Nordkapp (Jan Mayen)

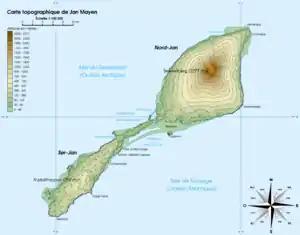
Nordkapp is located on the north(east)ern tip of Jan Mayen.

Nordkapp ("North Cape") is the northernmost point of Jan Mayen, located at the northeastern extreme of the island. The cape is some 490 km east of eastern Greenland, 880 km west northwest of mainland Norway (Lofoten) and 950 km southwest of Sørkapp, Svalbard.